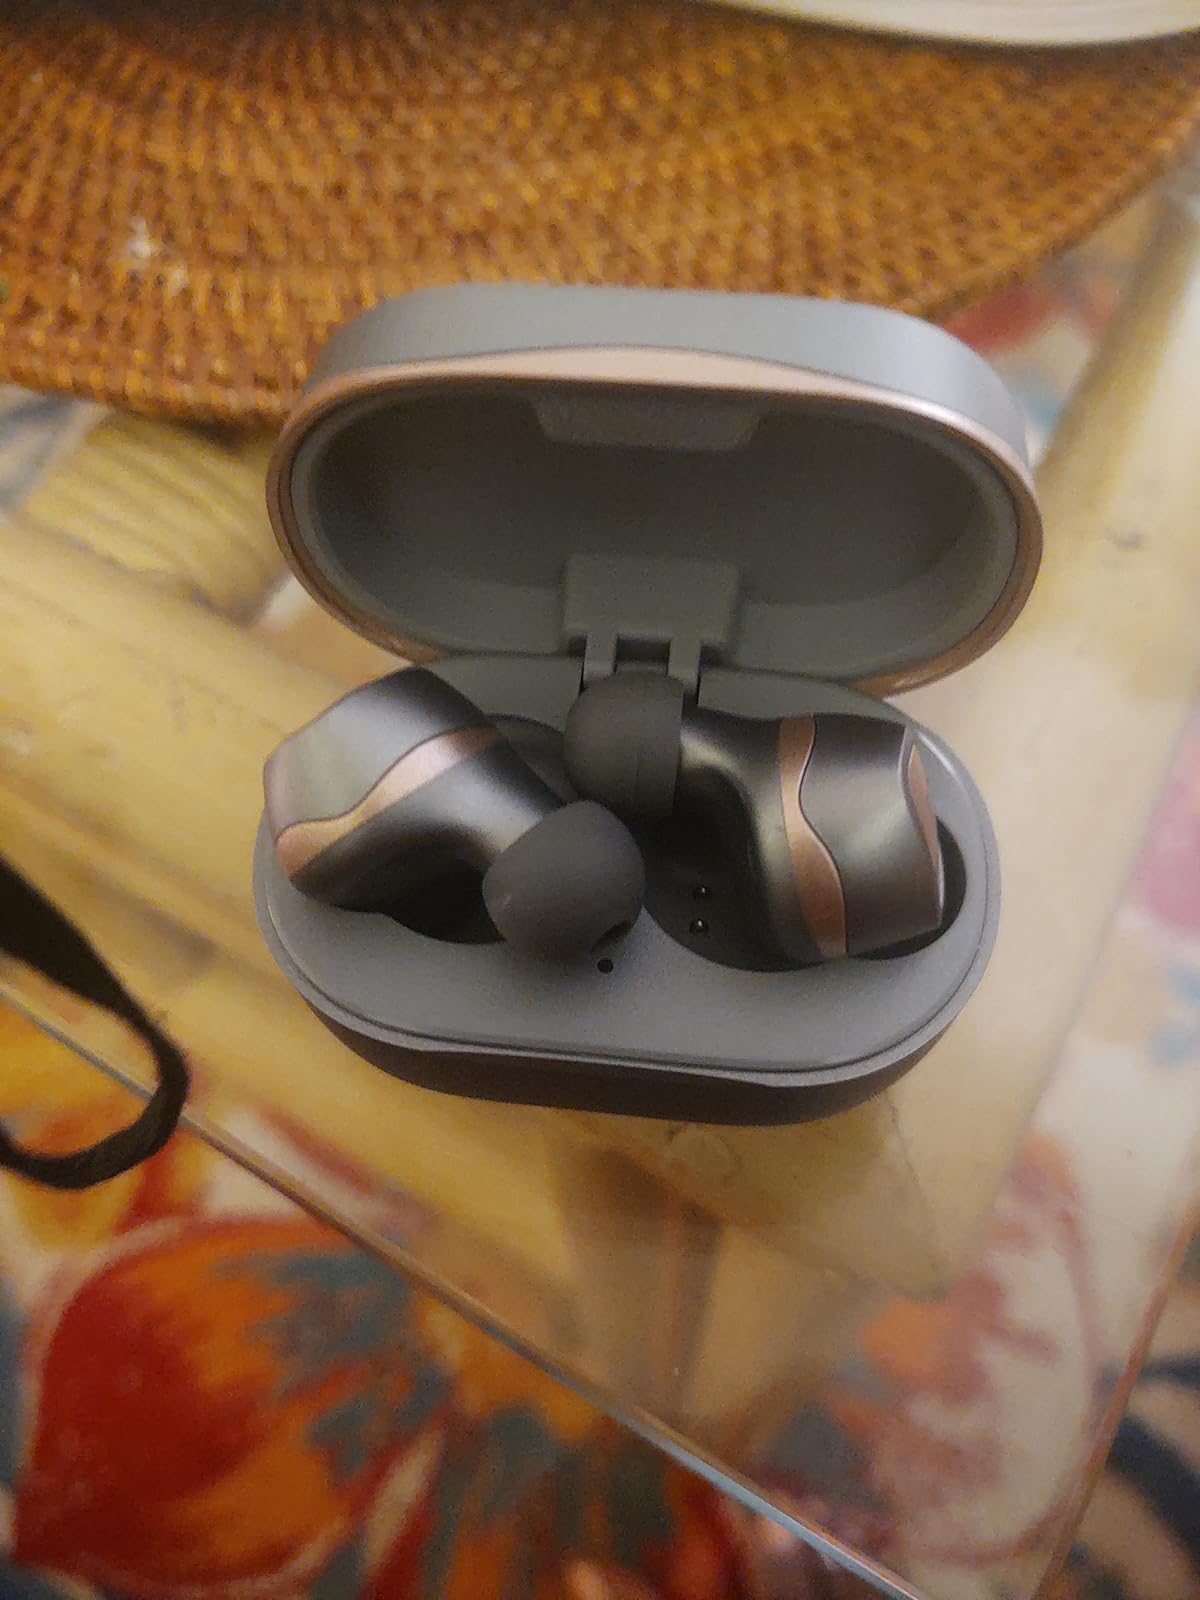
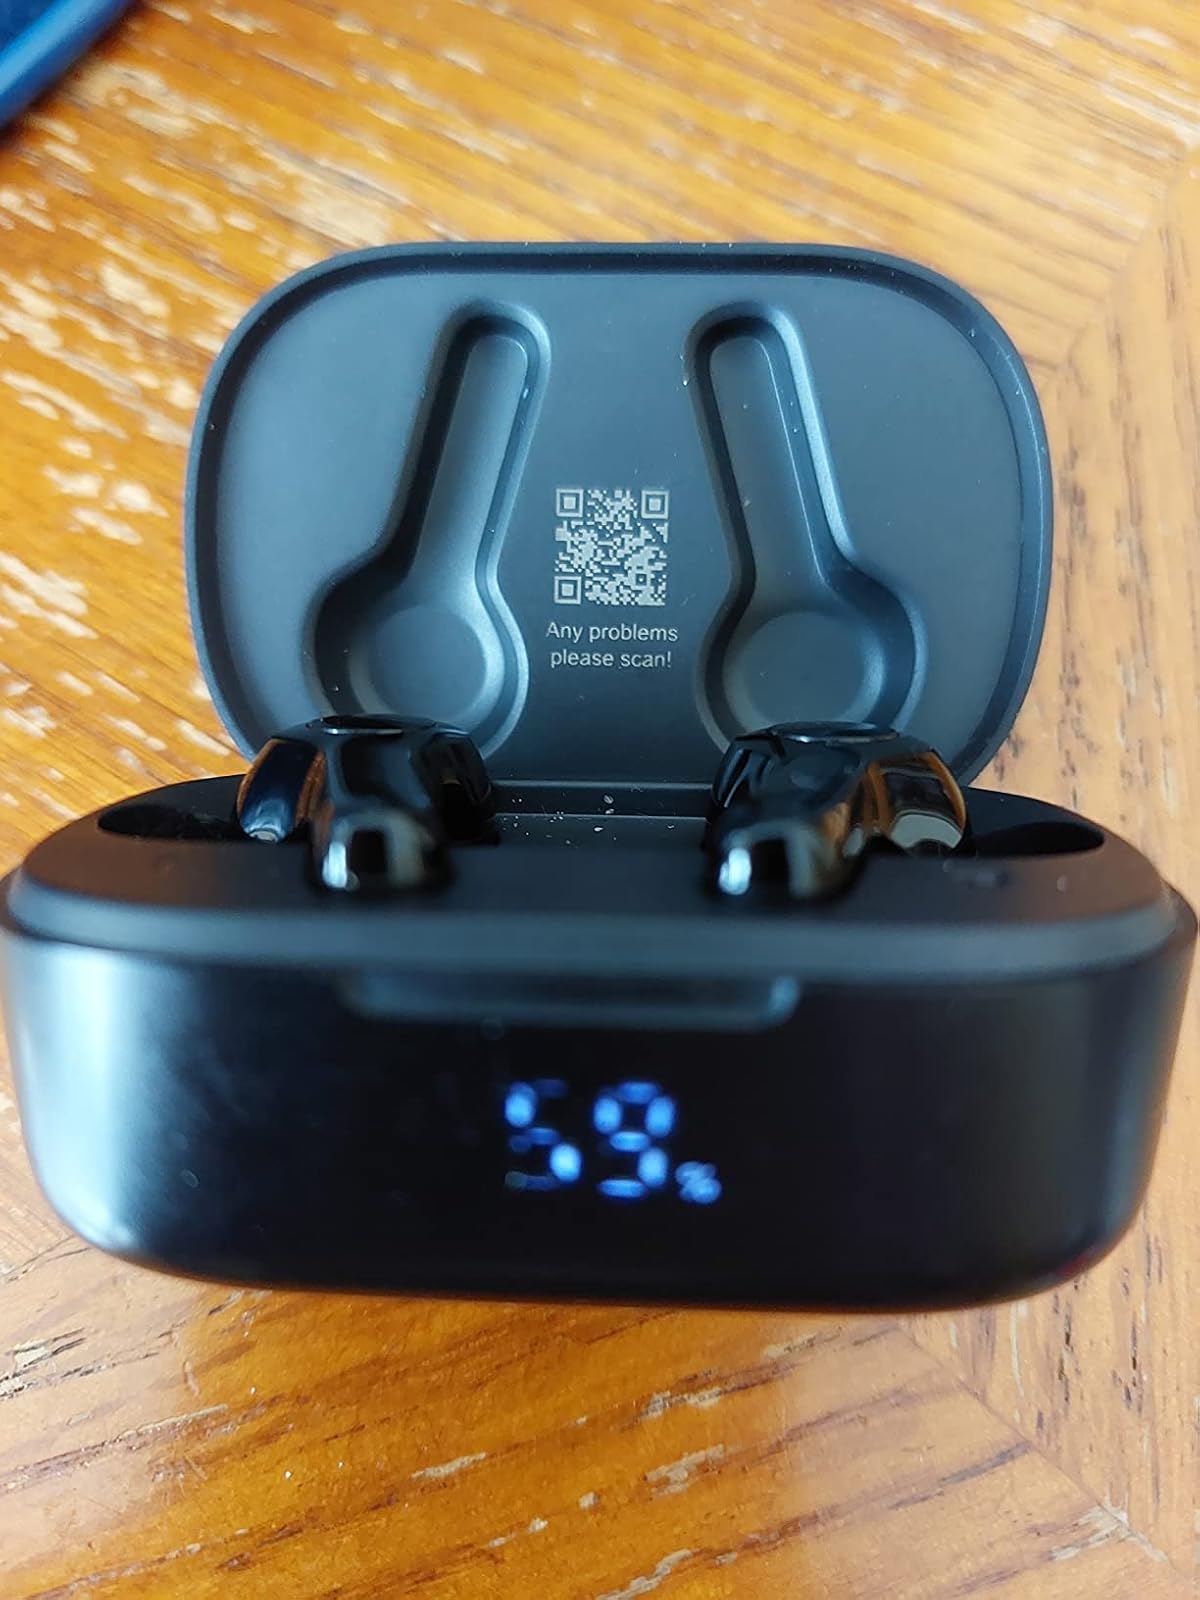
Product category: earbuds
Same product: no